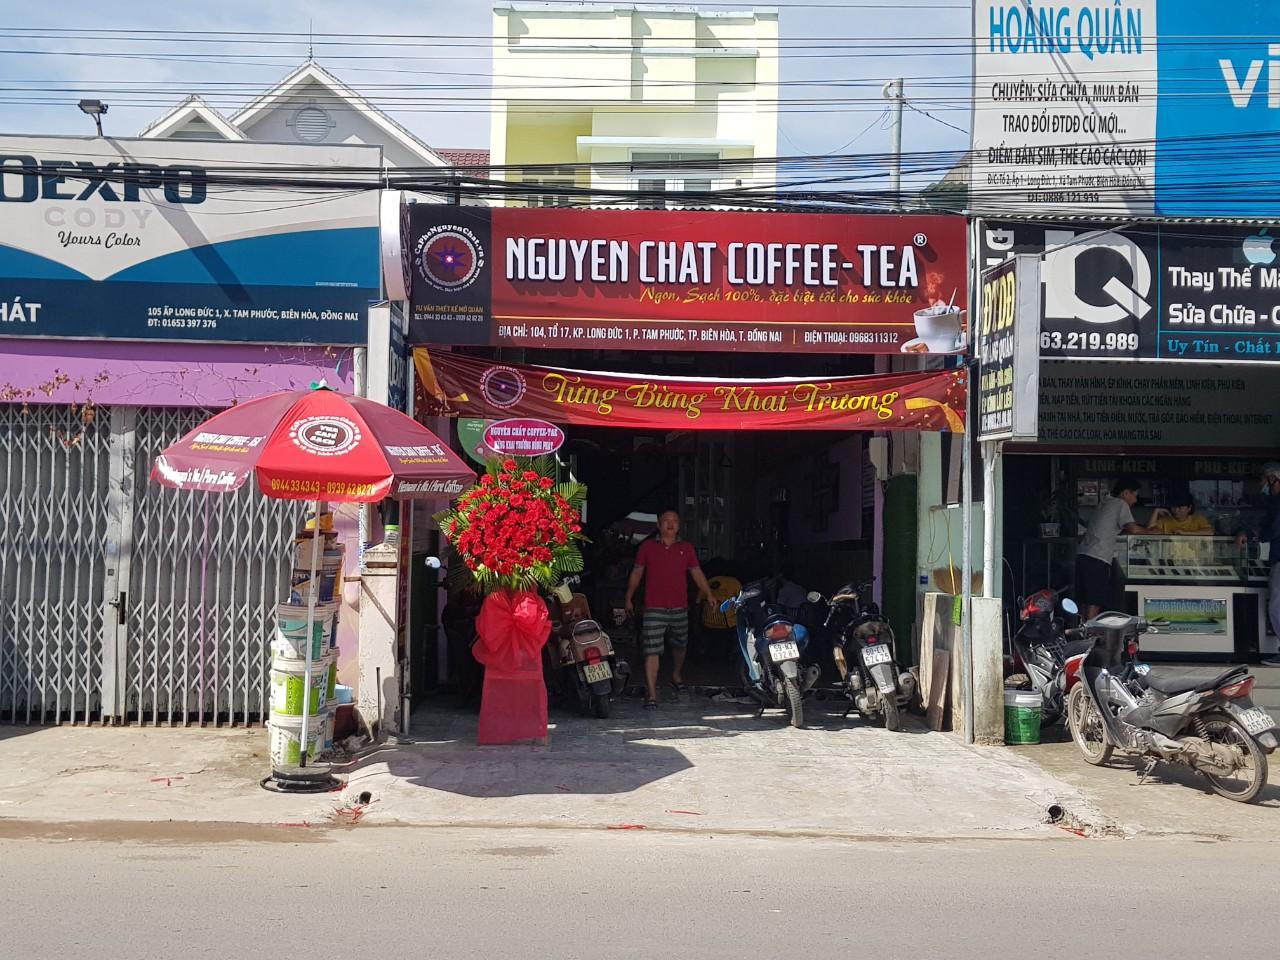
có một lẵng hoa đặt ở trước một ngôi nhà có bảng hiệu màu đỏ